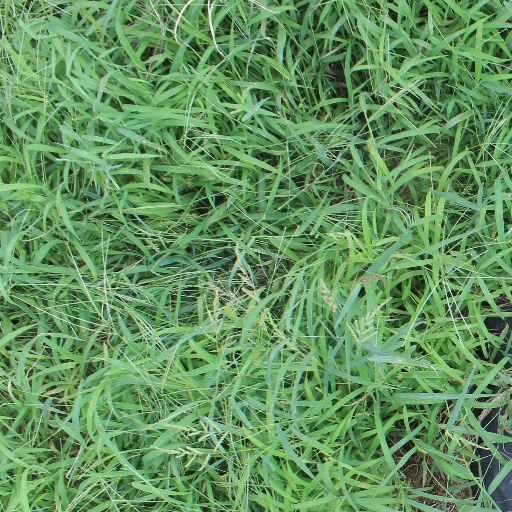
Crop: sorghum